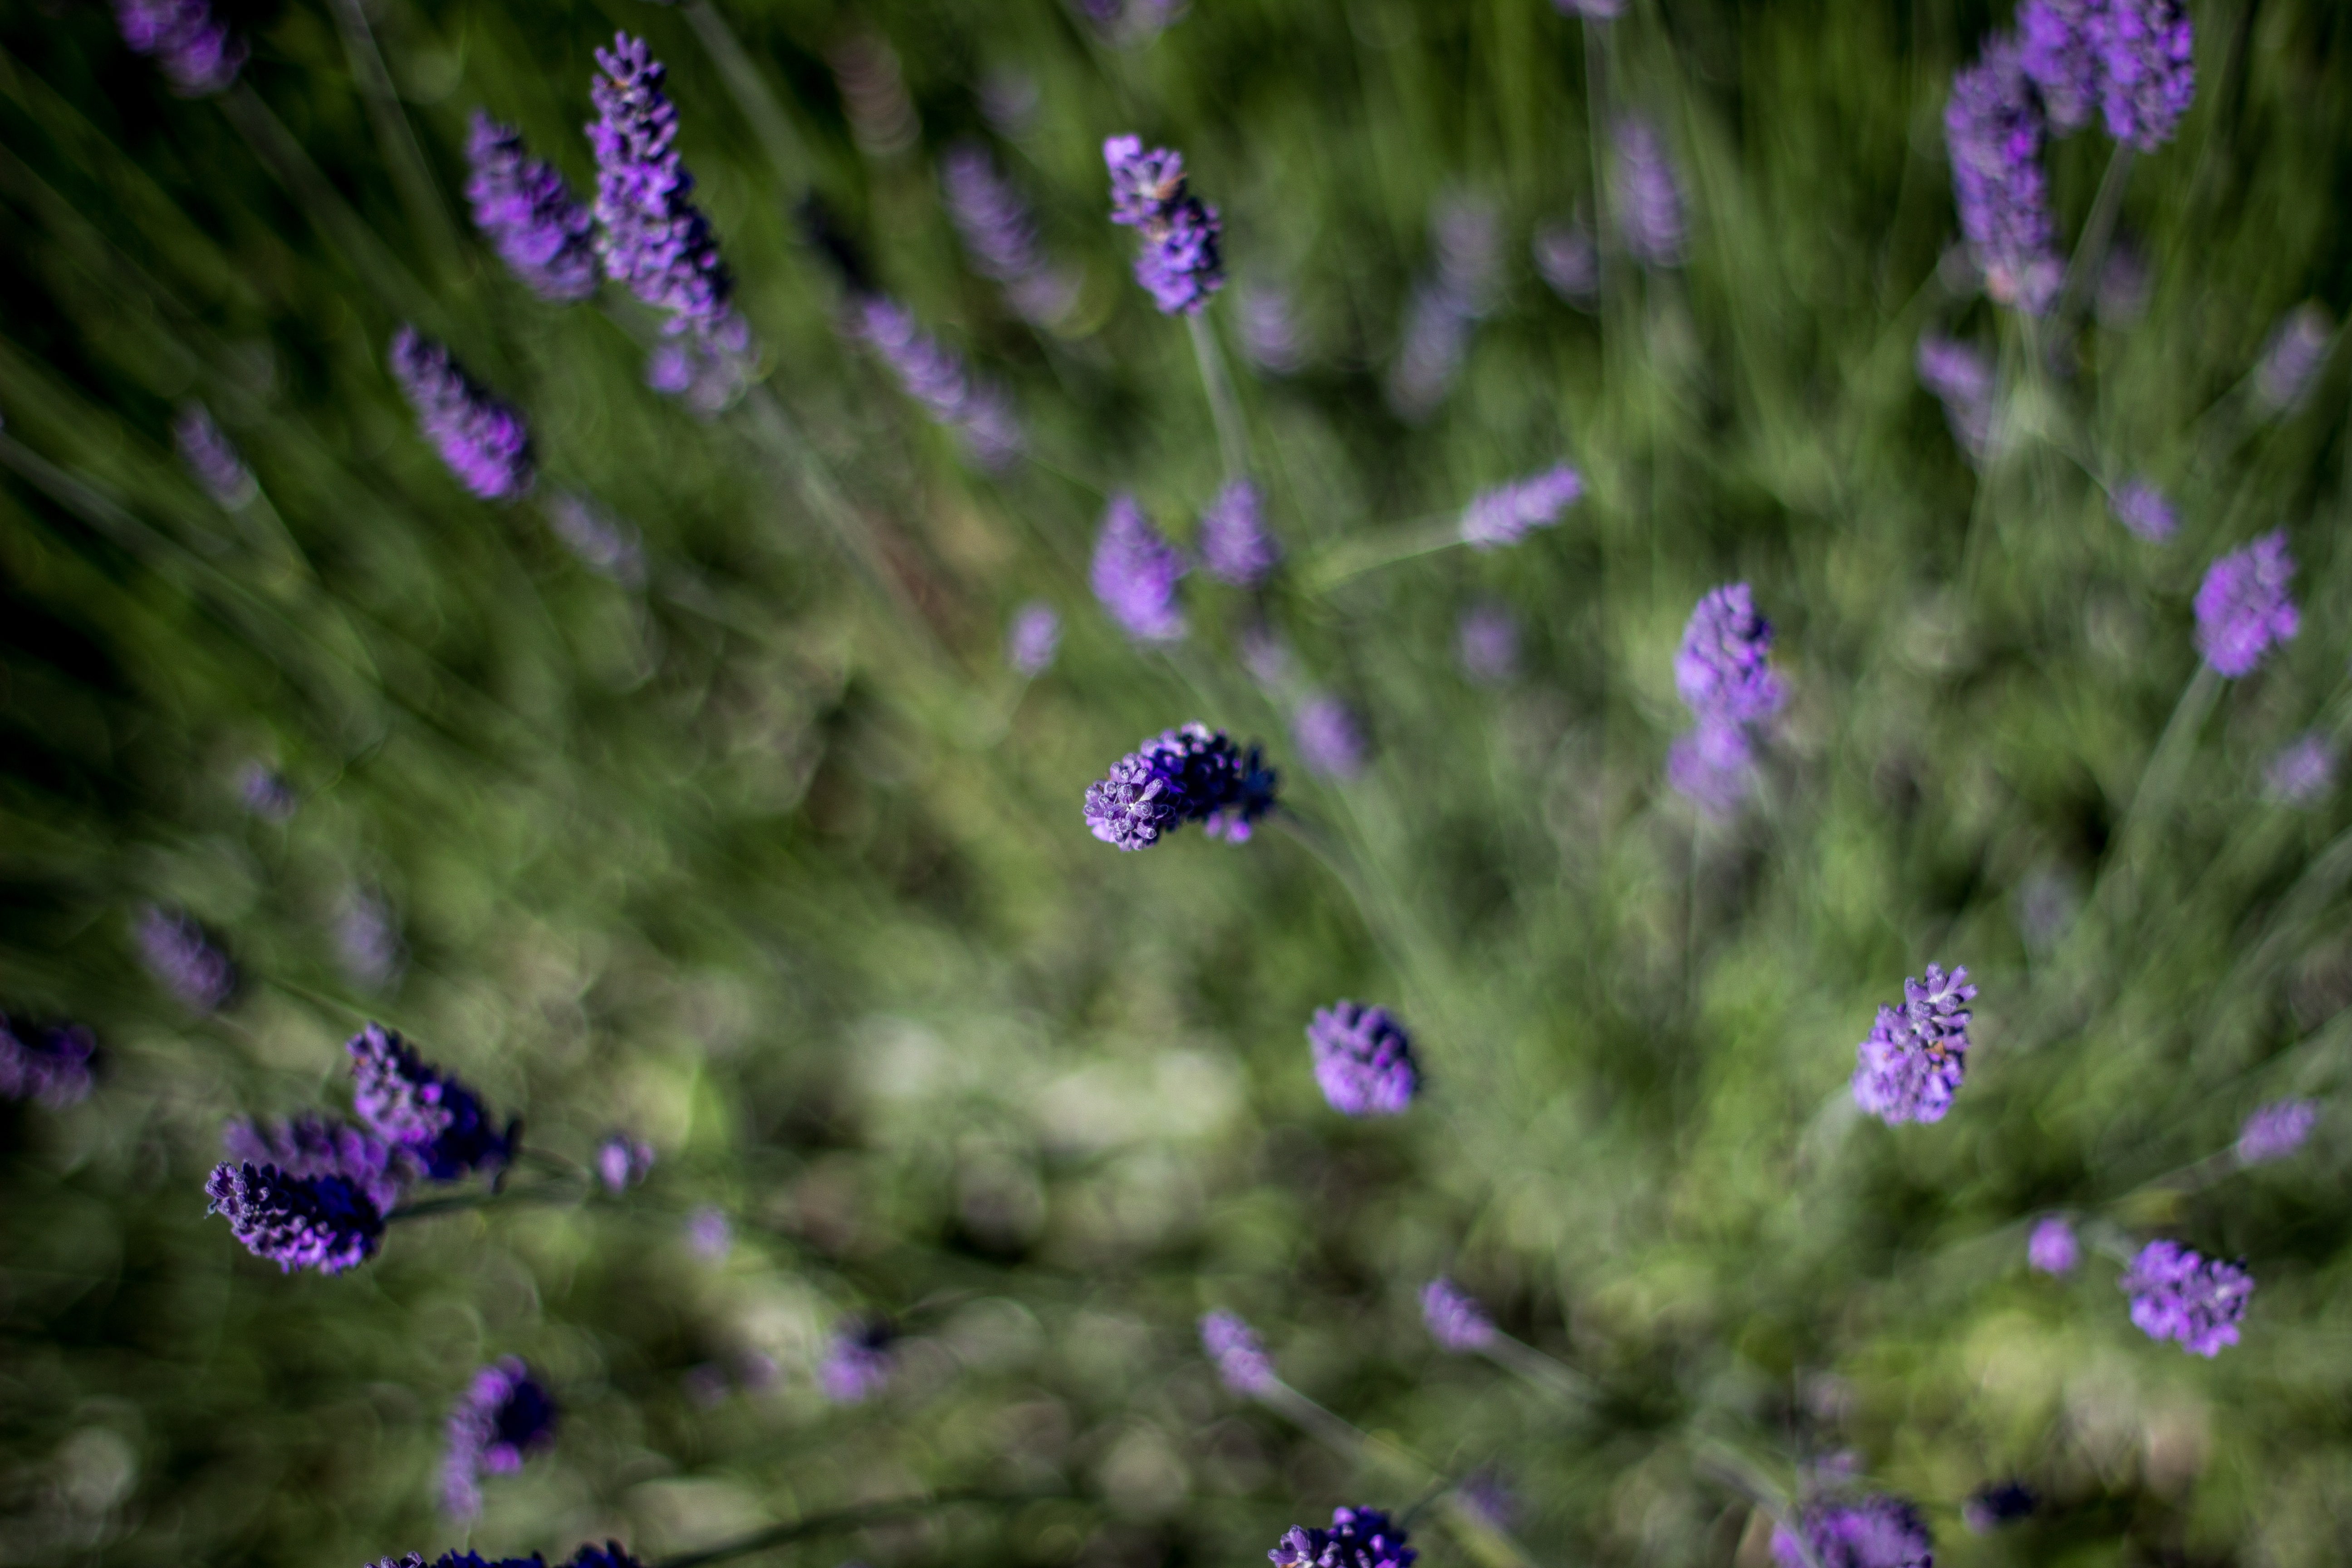
nature, wilderness, blossom, plant, bunch, field, meadow, flower, purple, petal, bloom, summer, floral, aroma, wild, spring, green, herb, color, macro, natural, botany, blooming, blue, garden, medicine, flora, lavender, botanical, life, wildflower, focus, earth, gardening, violet, smell, soft, lilac, fragrant, botanic, aromatherapy, wellness, macro photography, herbal, wellbeing, flowering plant, land plant, english lavender, french lavender